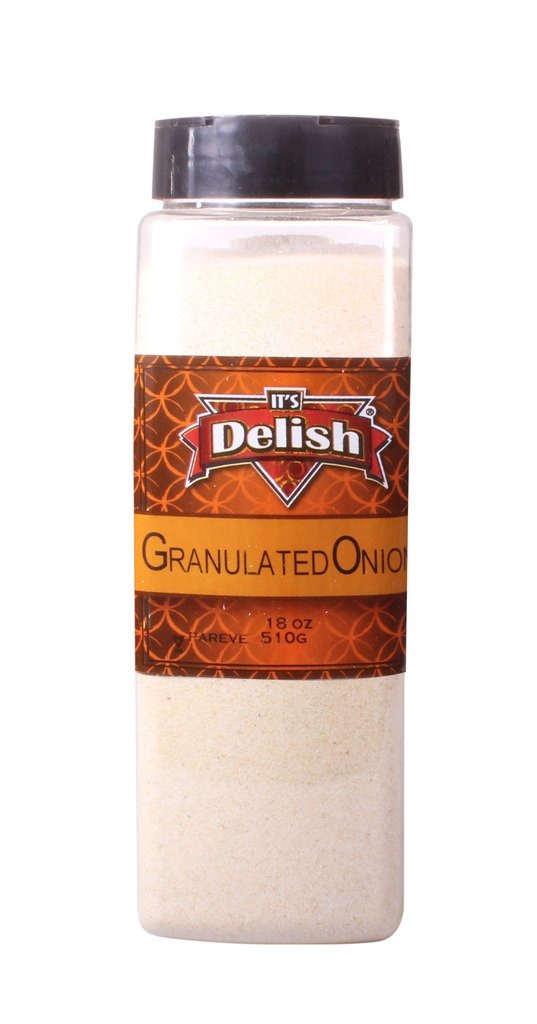
Item Name: Granulated Onion by It's Delish (Large Jar)
Product Description: <p></p><b>Granulated Onion by Its Delish</b> <p></p> Similar to onion powder, granulated onion is a course grind of dehydrated onion. It is great in salad dressings, soups and broths, BBQ sauces, meat rub and dips. Enjoy!<p></p><b>About It's Delish!</b> <p></p>It's Delish was established in 1992 and is located in North Hollywood, California. It's Delish is a food manufacturer and distributor who produces over 500 gourmet food products including licorice, sour belts, taffies, caramels, Jordan almonds, chocolates, nuts, fruits, trail mixes, spices, and the spice blends. It's Delish also produces organics and all natural products. We give you the opportunity to order from the factory direct!<p></p>It’s Delish! prides itself on the four pillars that are at the foundation of everything we do.<p></p>Innovation Quality Value Service
Value: 18.0
Unit: Ounce

Price: 19.99